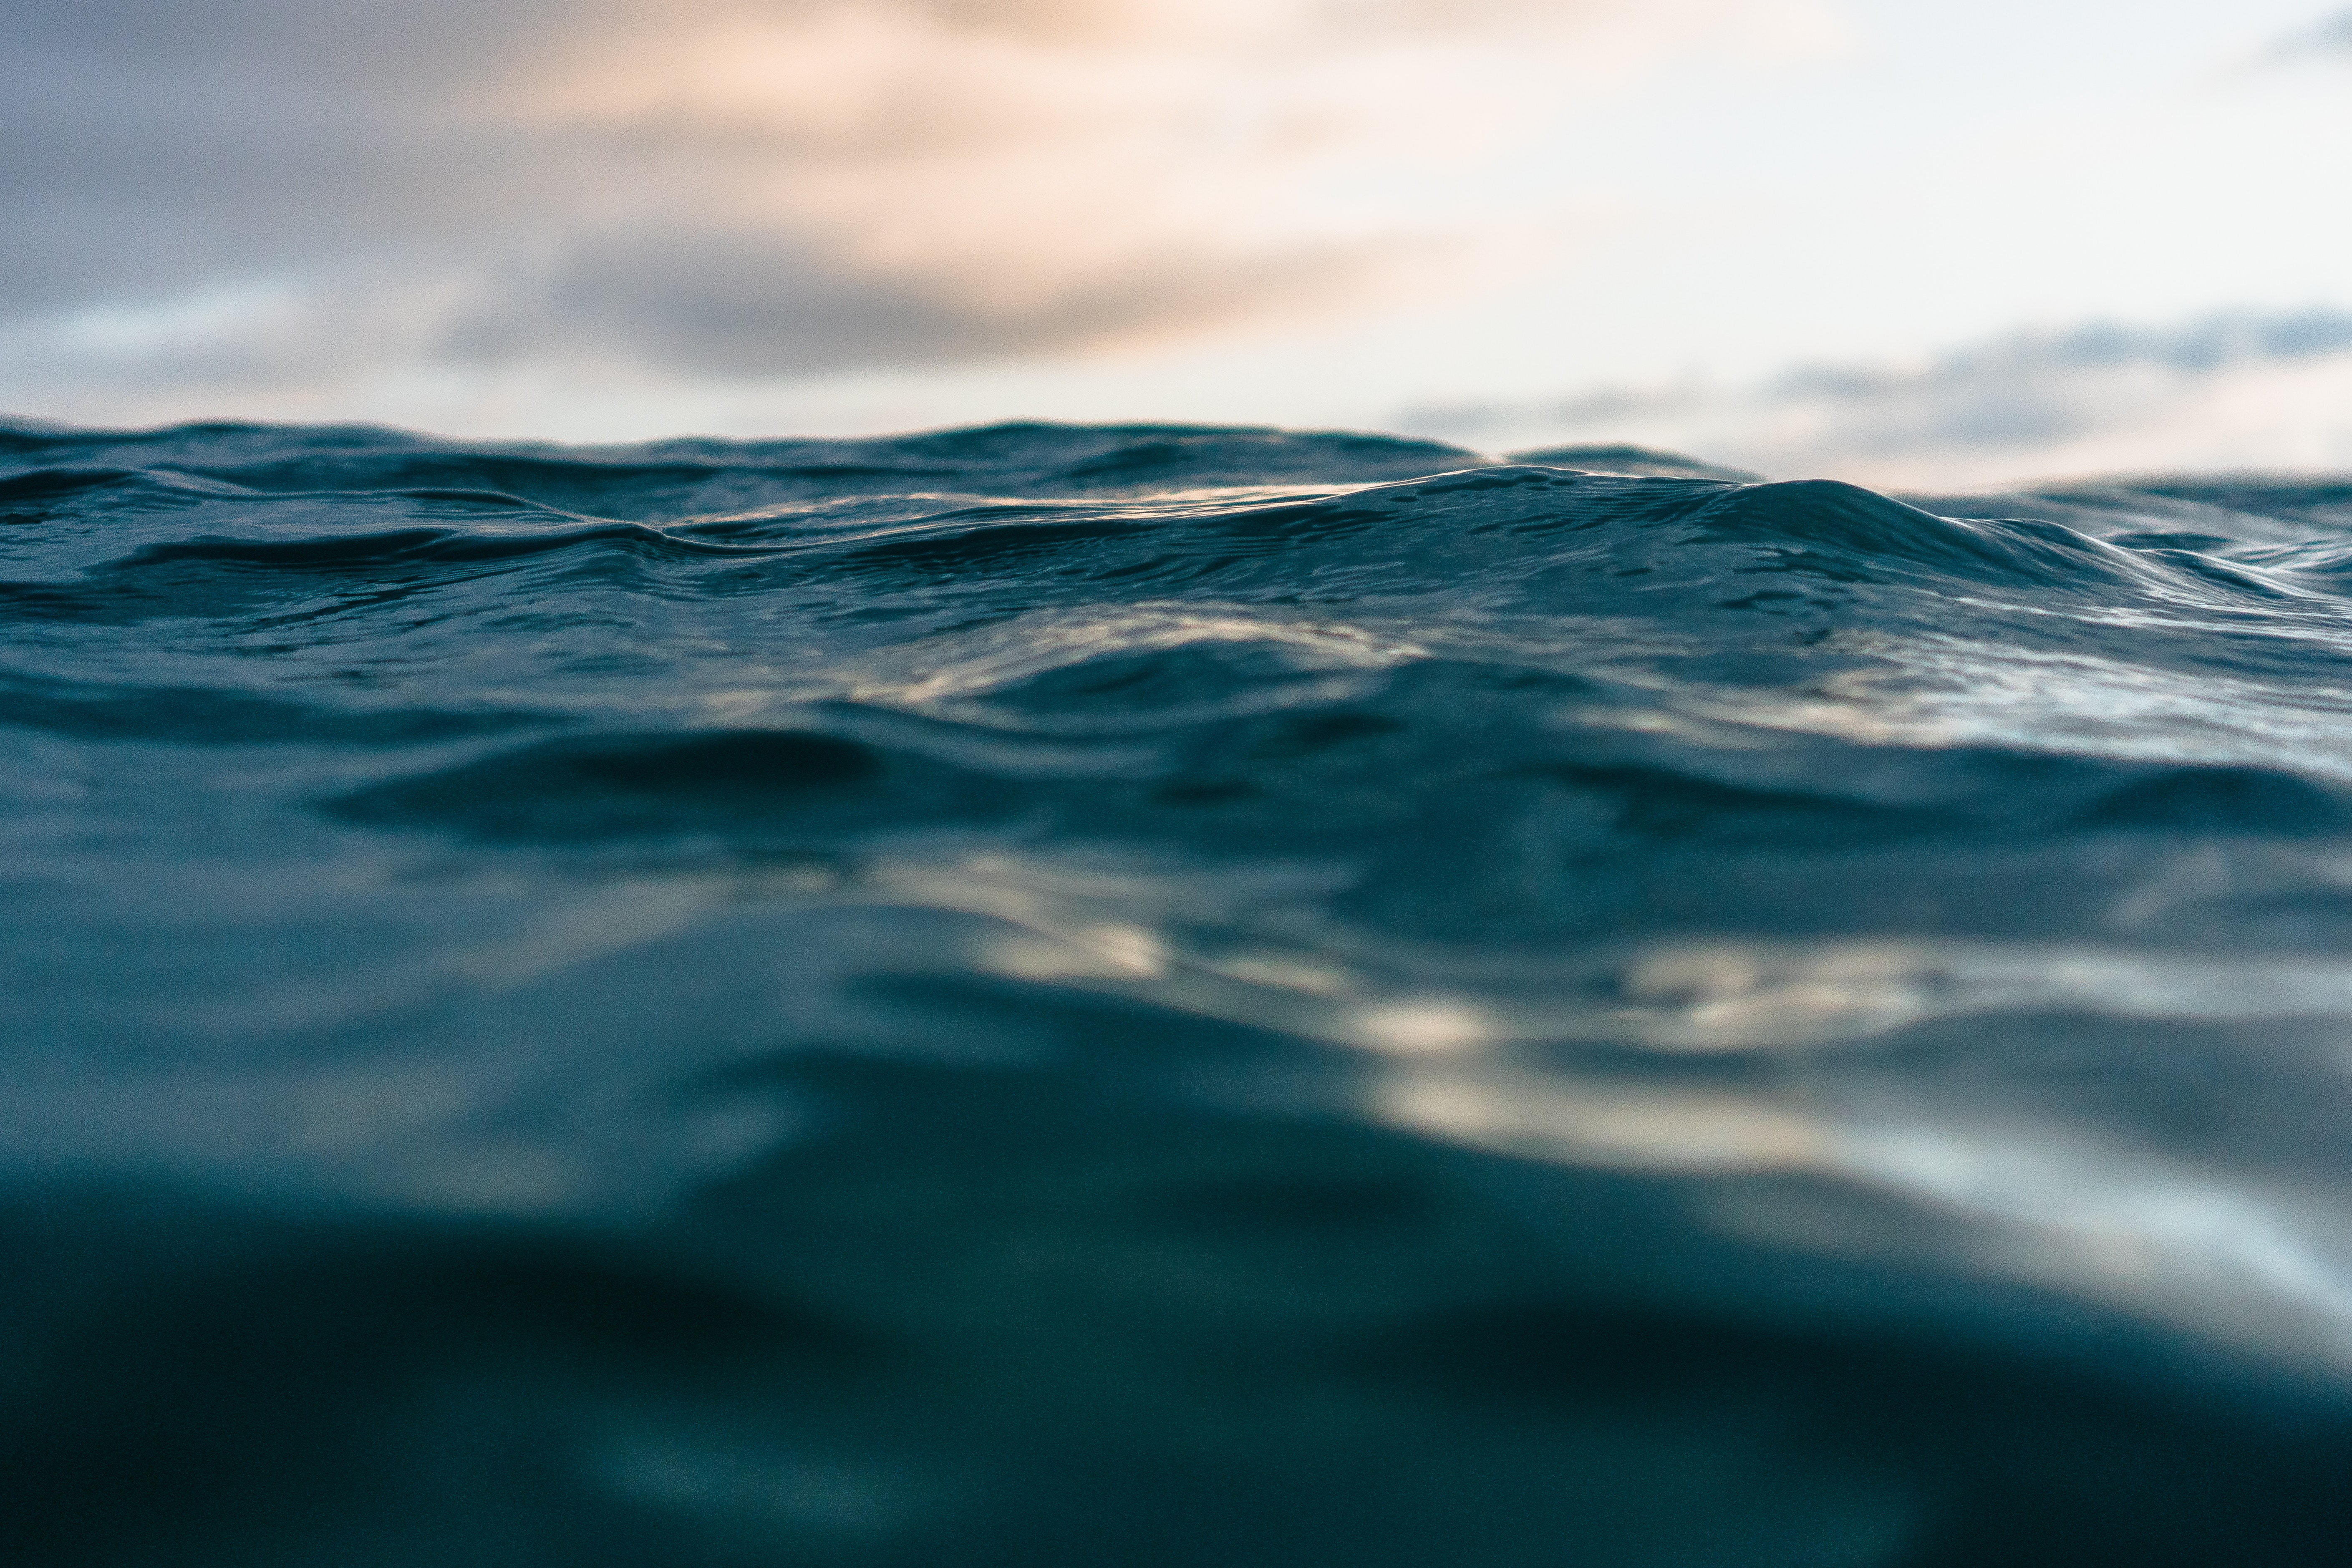
wave, water, sky, blue, sea, ocean, wind wave, horizon, cloud, turquoise, calm, atmosphere, tide, reflection, photography, wind, vacation, liquid, sound